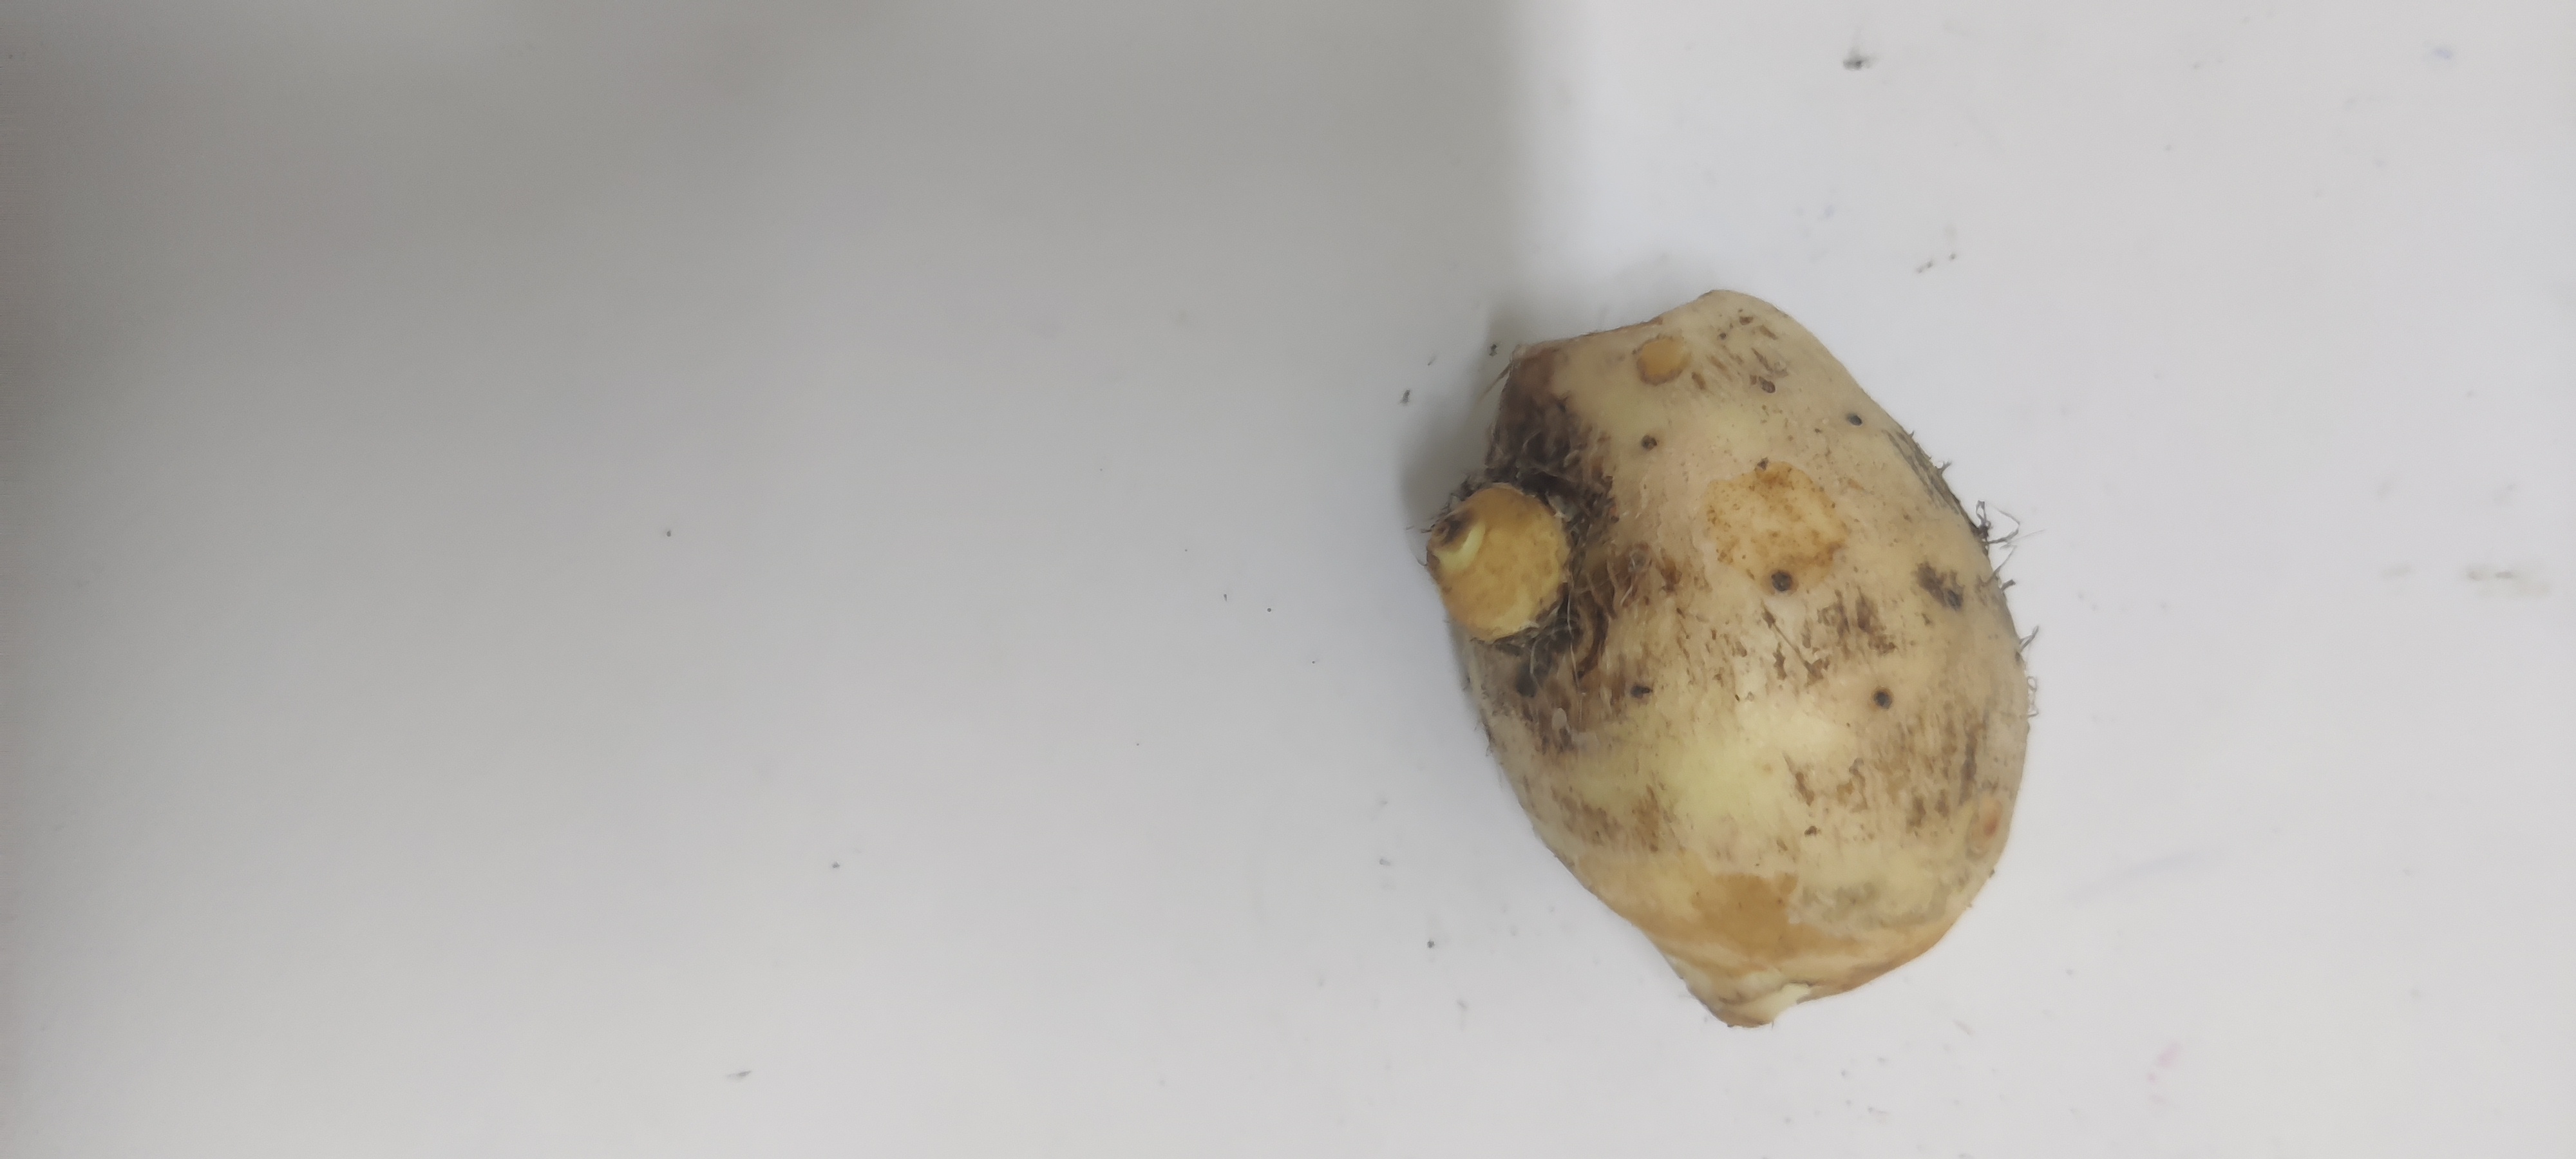
Crop: Taro root
Condition: Damaged